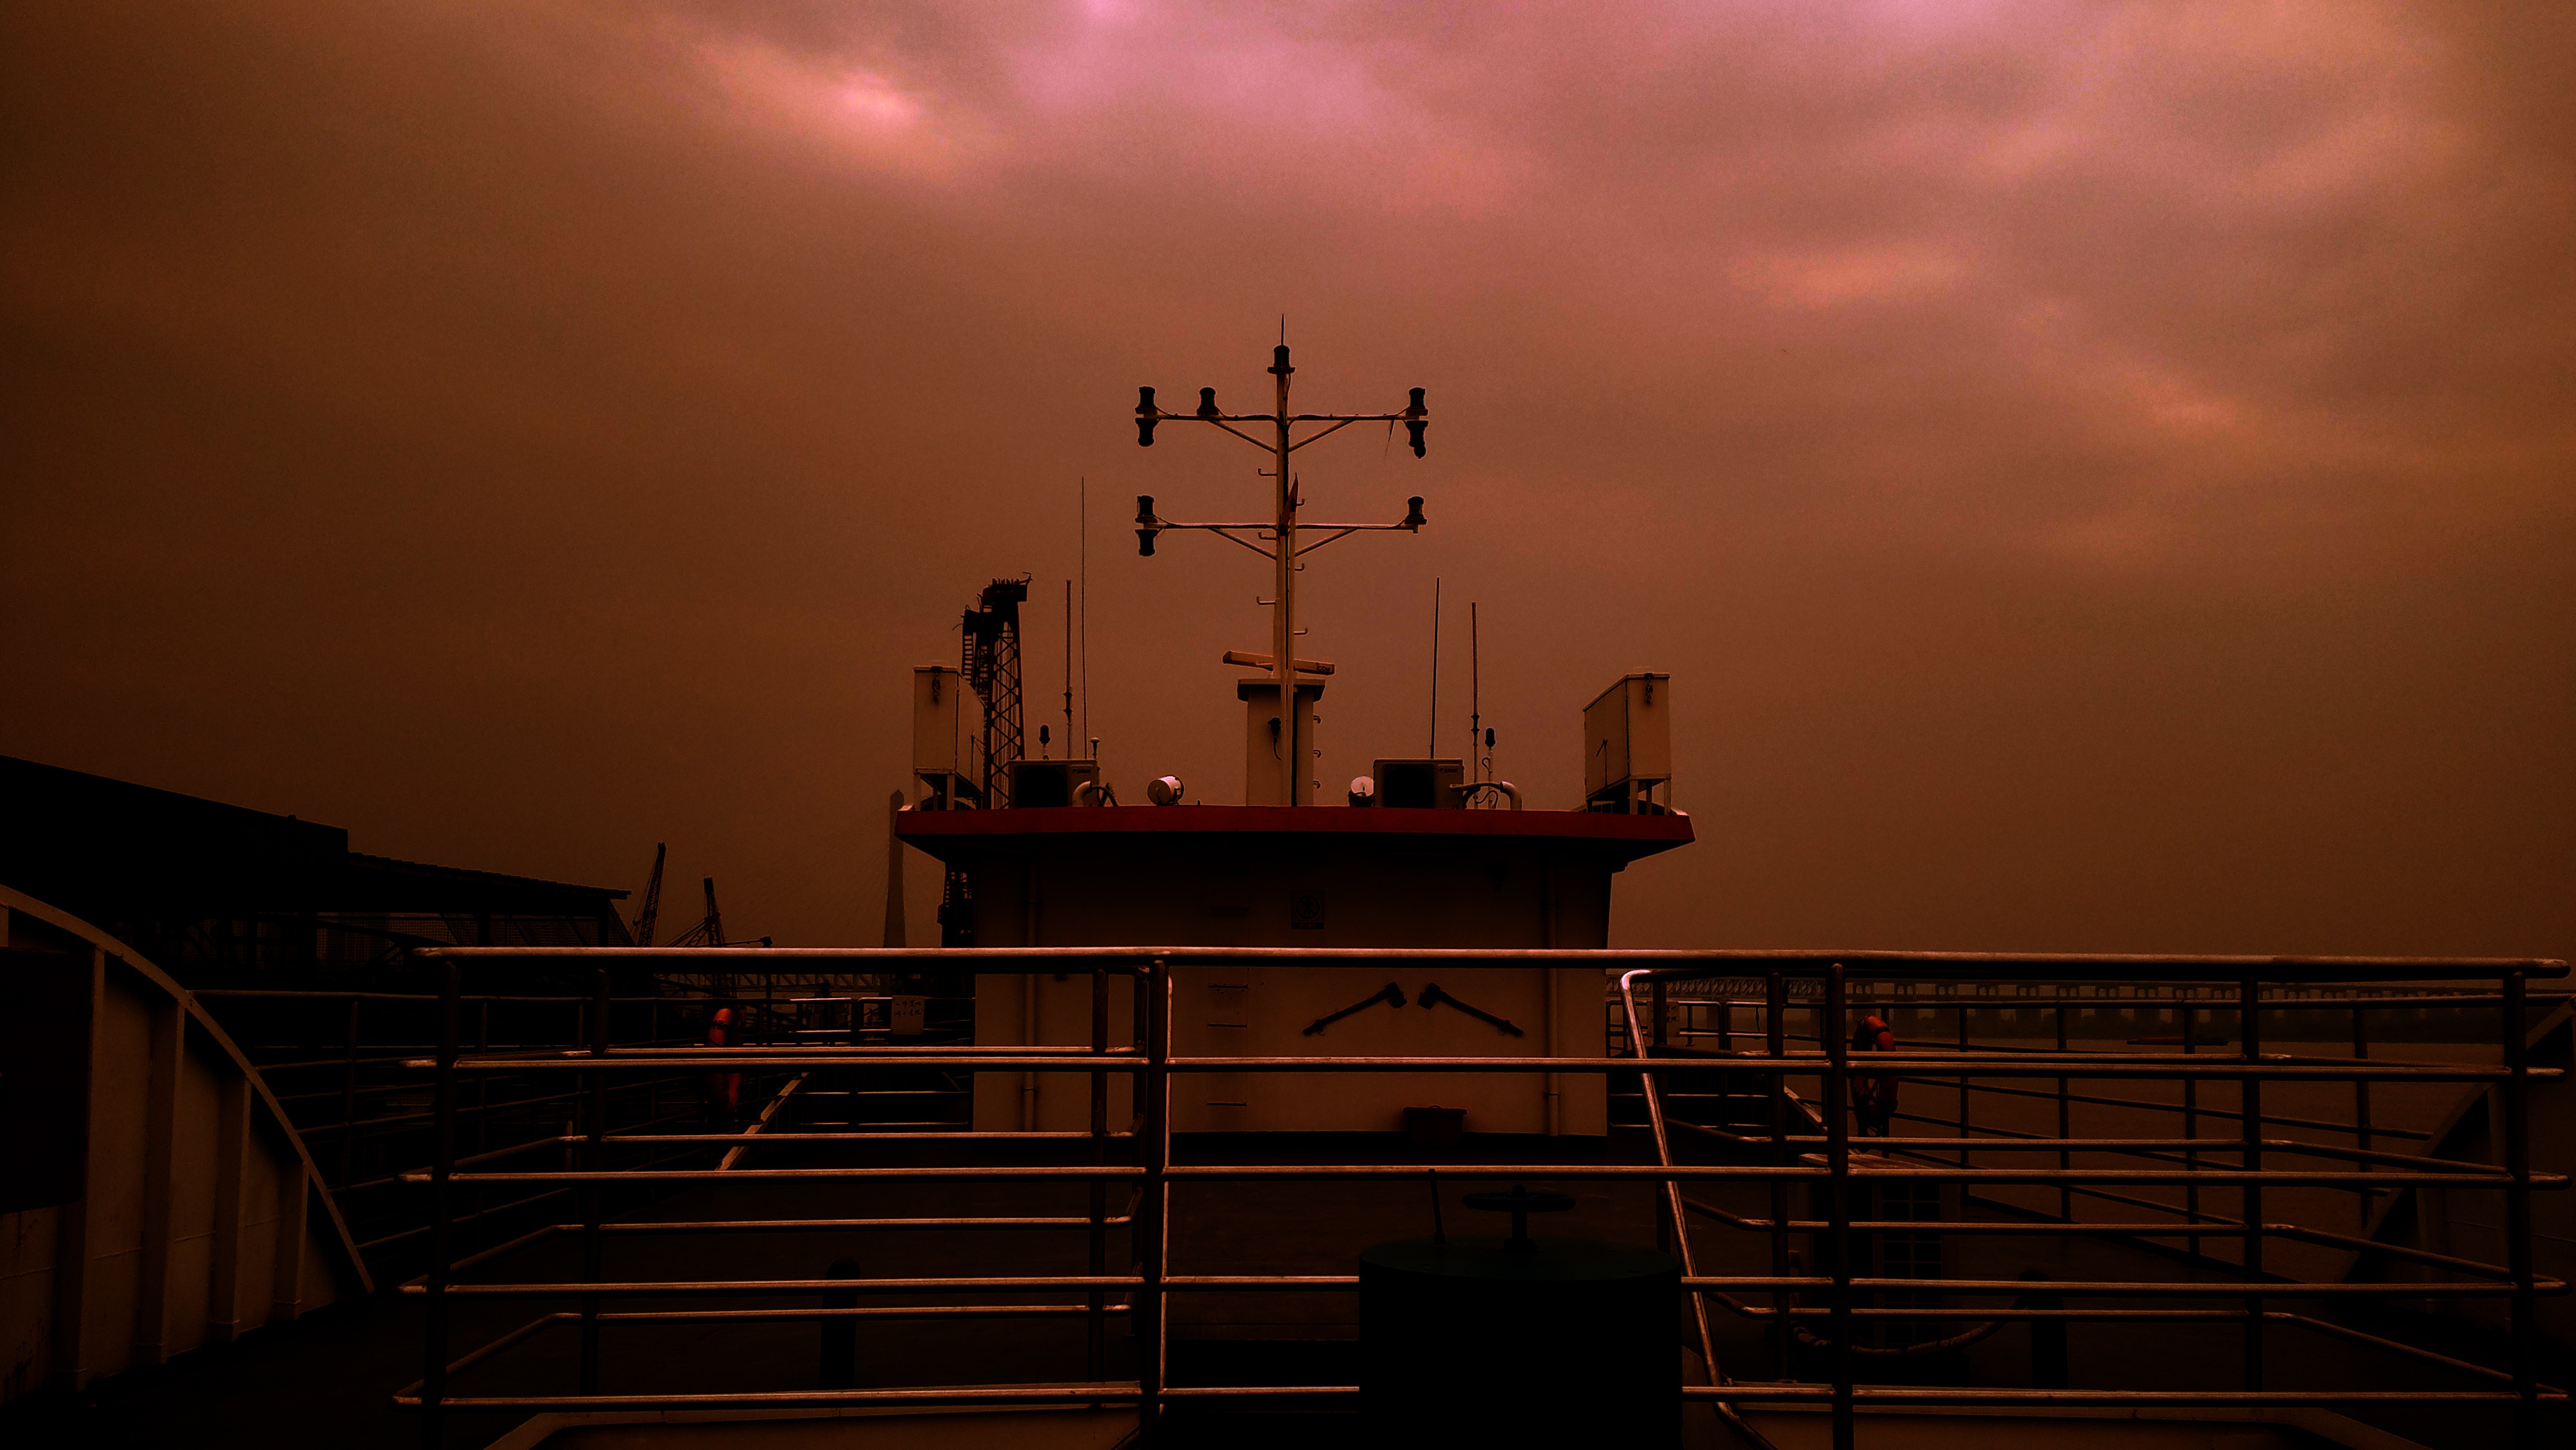
light, cloud, sky, sunrise, sunset, night, morning, dawn, ship, dusk, evening, reflection, darkness, shape, the yangtze river, ferry service, wuhan